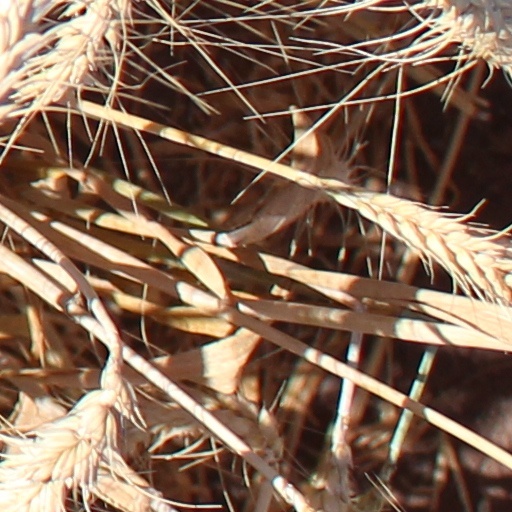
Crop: wheat